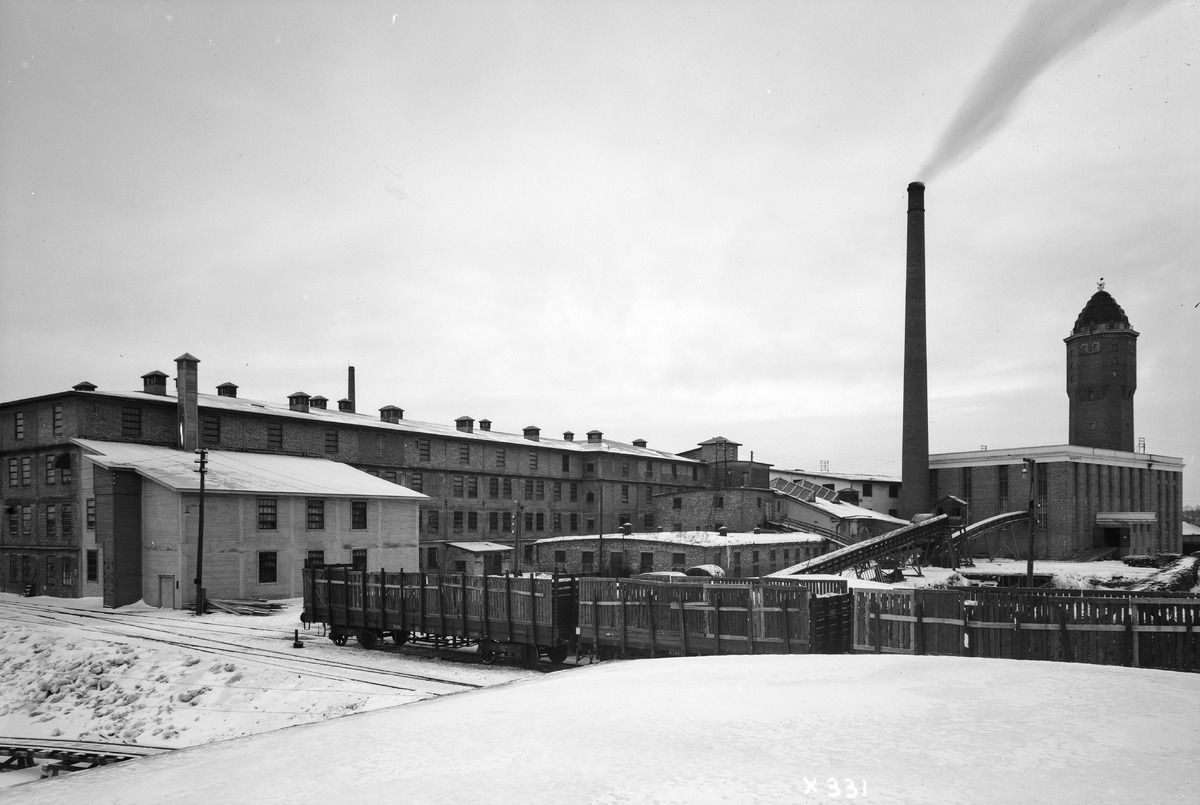
Veljekset Åström Oy:n tehdasrakennuksia
The factory buildings of Veljekset Åström Oy
sisällön kuvaus: Veljekset Åström Oy:n tehdasrakennuksia 30.1.1934. content description: The factory buildings of Veljekset Åström Oy on January 30, 1934.
Vuosi: 1934
Paikka: Suomi, Oulu, Suomi, Pohjois-Pohjanmaa, Oulu
Aiheet: Veljekset Åström Oy; ulkokuva; nahkateollisuus; tehtaat; teollisuusrakennukset; tuotantolaitokset; leather industry; factories; industrial buildings; production plants